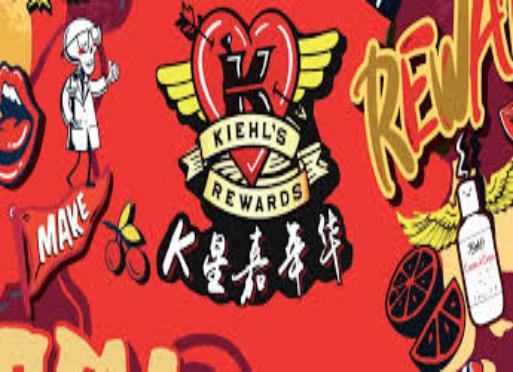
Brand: Kiehl's
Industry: Necessities